Mudflow

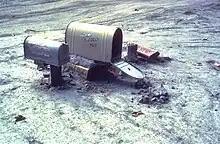
Mailboxes caught in a mudflow following the May 1980 Mount St. Helens volcanic eruption.

A mudflow, also known as mudslide or mud flow, is a form of mass wasting involving fast-moving flow of debris and dirt that has become liquified by the addition of water. Such flows can move at speeds ranging from 3 meters/minute to 5 meters/second. Mudflows contain a significant proportion of clay, which makes them more fluid than debris flows, allowing them to travel farther and across lower slope angles. Both types of flow are generally mixtures of particles with a wide range of sizes, which typically become sorted by size upon deposition.